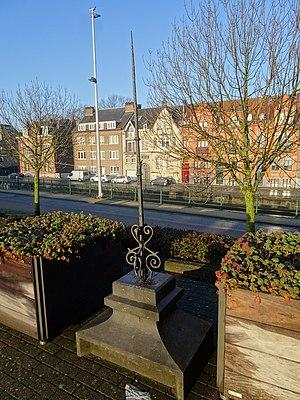
Épi de faîtage de l'ancienne gare de Hal exposé sur le parvis de la nouvelle gare.
La gare de Hal est une gare ferroviaire belge de la ligne 96, de Bruxelles-Midi à Quévy, située à proximité du centre de la ville de Hal dans la province du Brabant flamand en Région flamande.